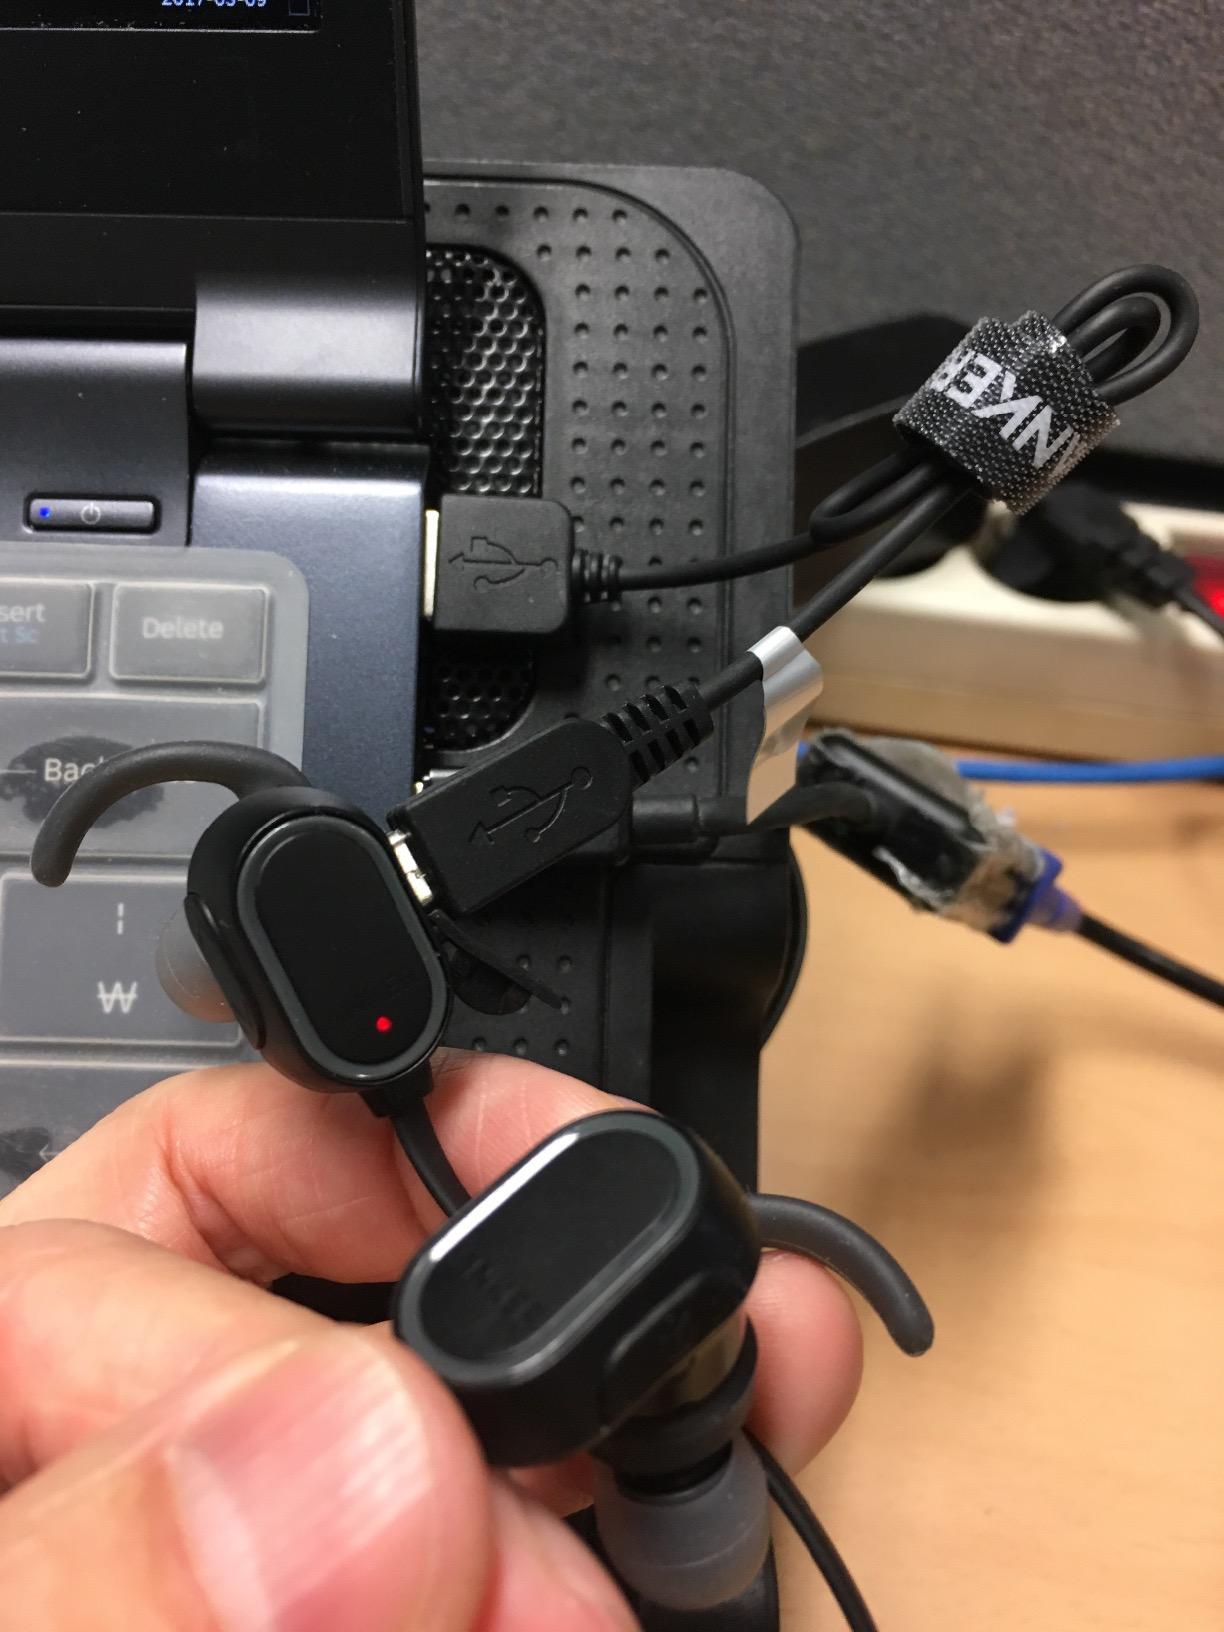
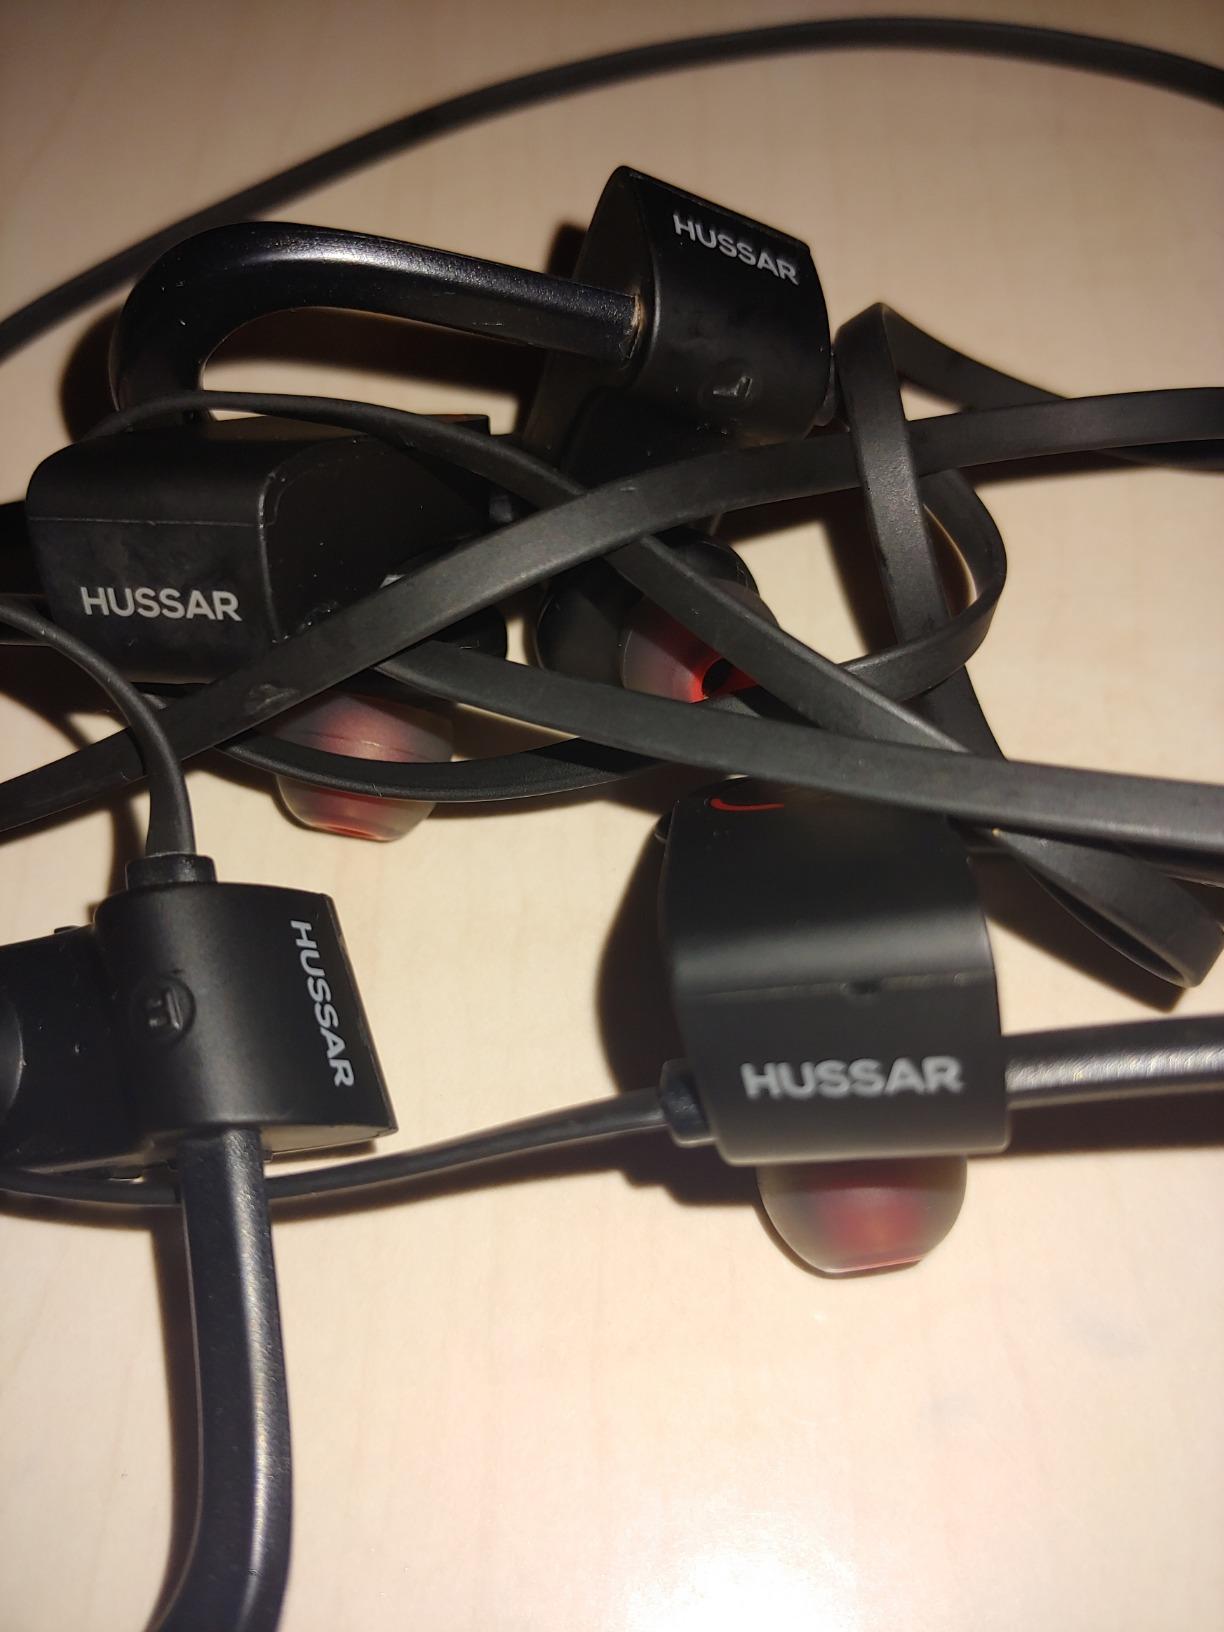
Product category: headphones
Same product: no